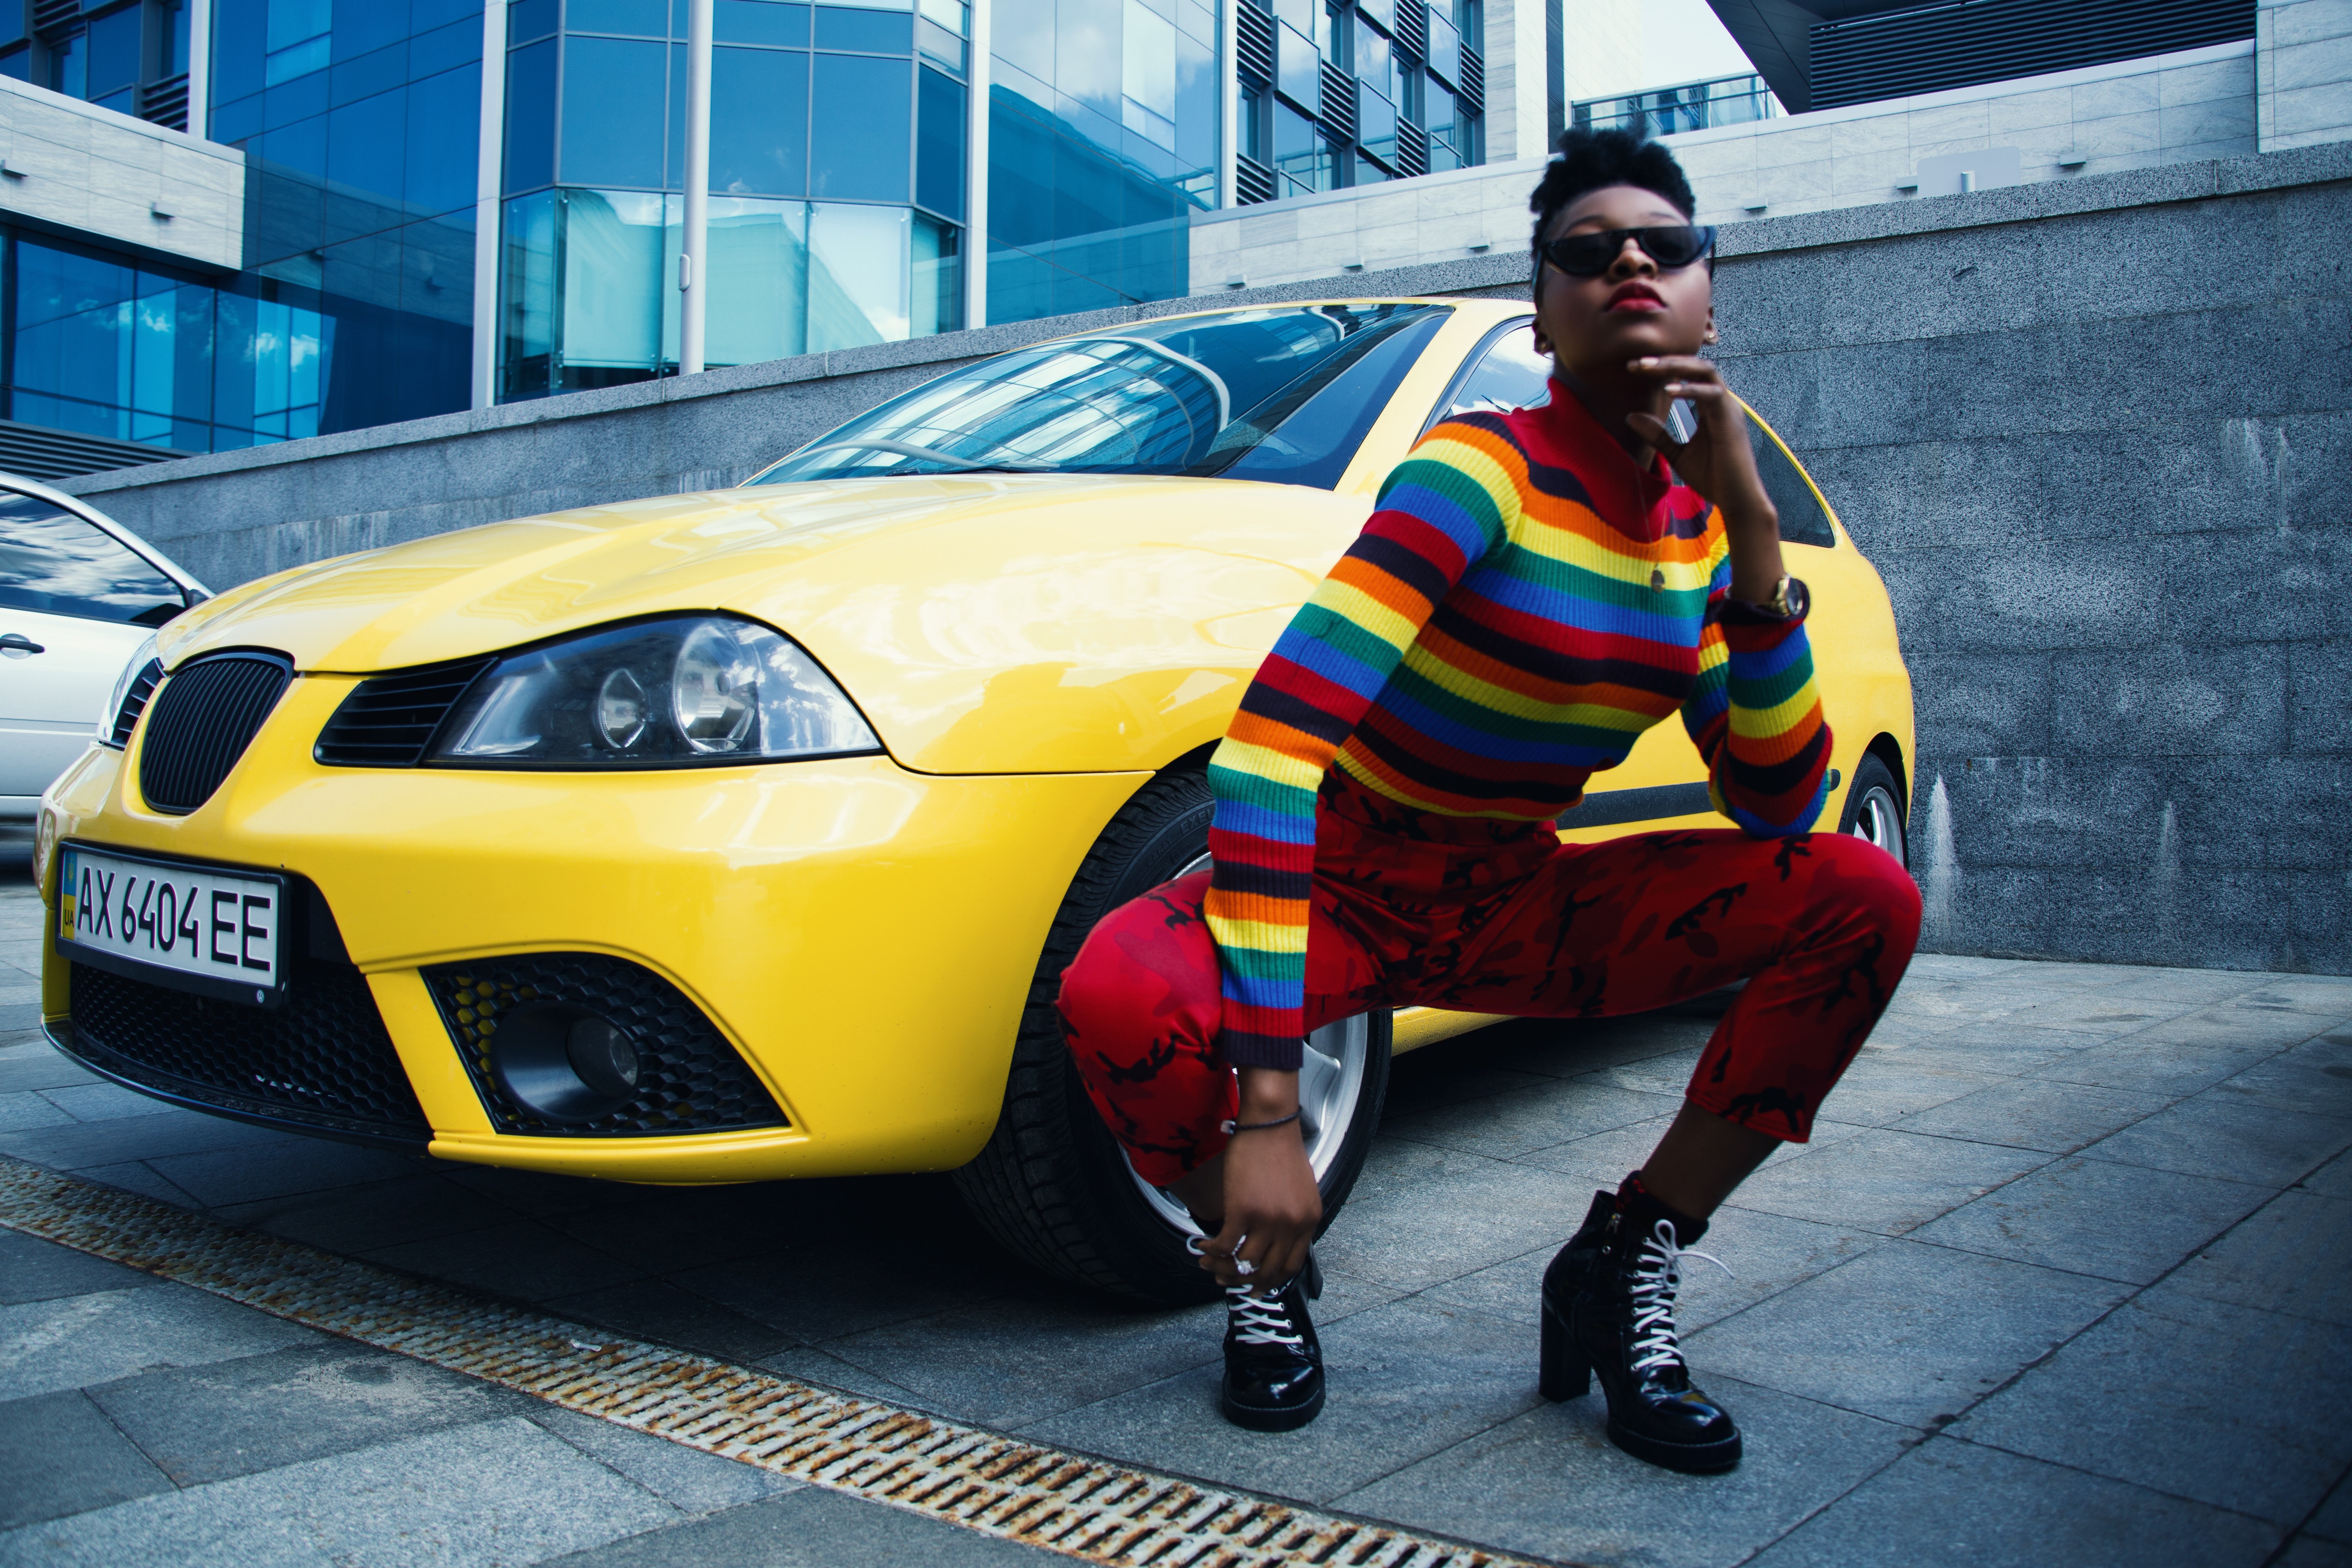
yellow, car, vehicle, automotive design, hatchback, city car, subcompact car, family car, compact car, photography, seat ibiza, mid size car, performance car, games, coupe